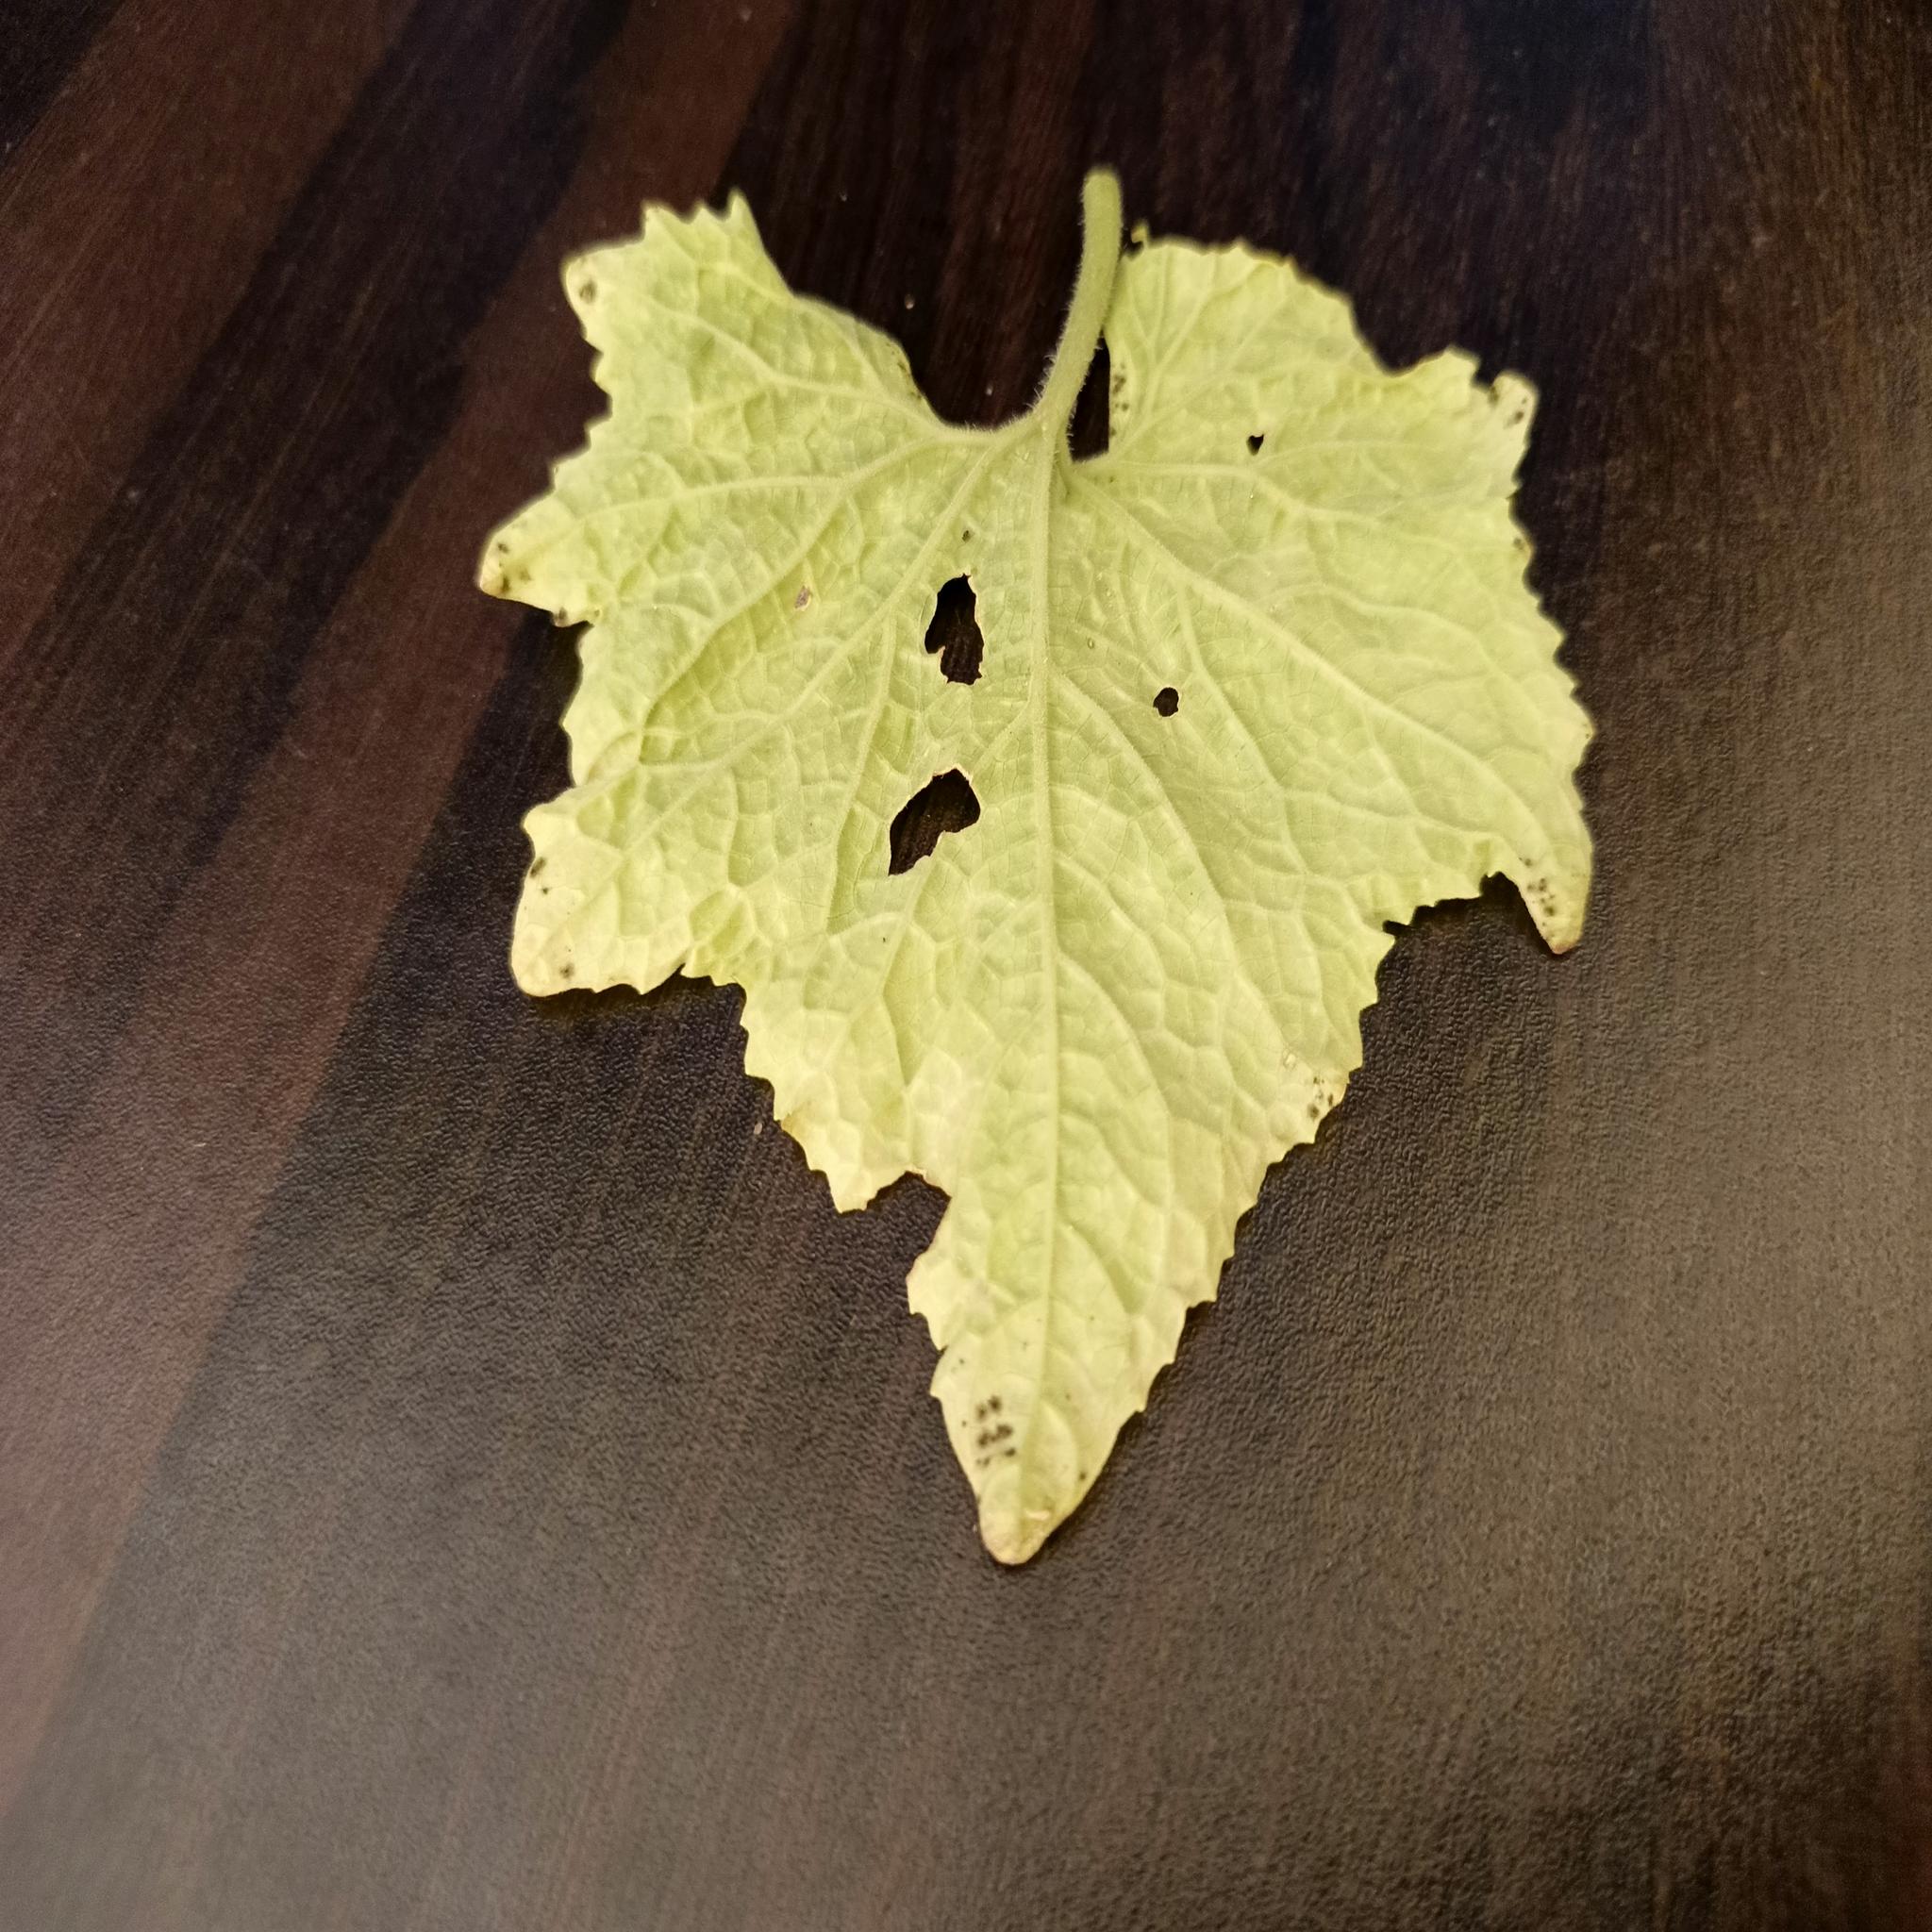
Label: Downy mildew